Sky position (RA, Dec in degrees): 49.004, -0.5681
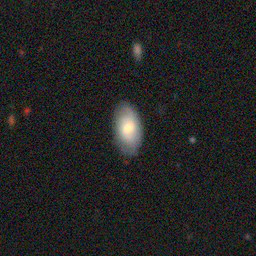
Galaxy morphology: In-between Round Smooth Galaxies